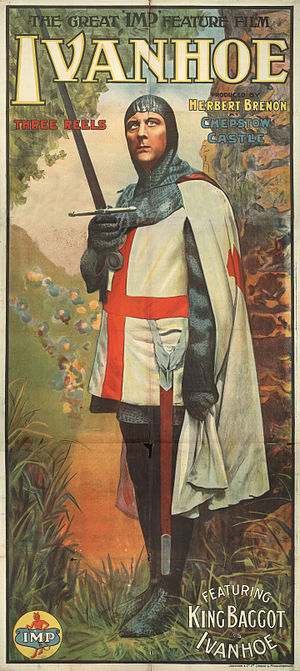
Universal Studios
En plakat for filmen Ivanhoe (1913)
Universal Studios er det næstældste eksisterende filmselskab i Hollywood kun overgået af Paramount Pictures.